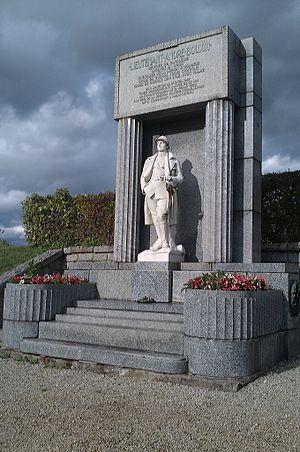
Réalisé en marbre blanc par le sculpteur Charles Georges Cassou (1925), ce monument funéraire domine le cimetière d'Aubenton. Le lieutenant André Bouxin est tué en Syrie lors d'une opération contre des combattants druzes.
Aubenton est une commune française, située dans le département de l'Aisne en région Hauts-de-France. Les habitants de la commune s'appellent les Aubentonnais et les Aubentonnaises.